Stavang Church

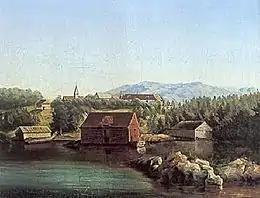
View of the old church on Svanøy (in the distance), circa 1850.

The earliest existing historical records of the church date back to the year 1322, but the church was not new at that time. Historically, the church was known as "Bru Church" and it was located on the island of Svanøya (the island was historically known as "Bru" or "Brulandet") which is why the parish was named after the island. Over time, the island was renamed "Svanøya", but the parish name remained.